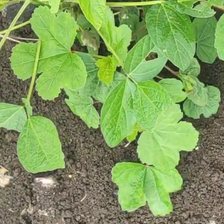
Weed species: Little_Mallow(Malva parviflora)